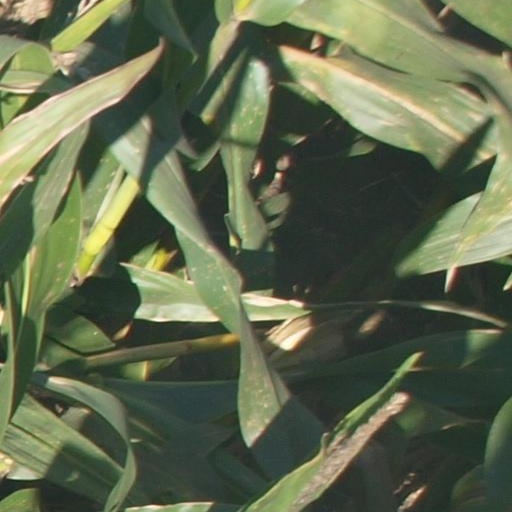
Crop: maize; corn